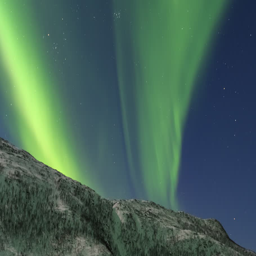
northern lights , polar light or aurora borealis in the night sky time lapse over island